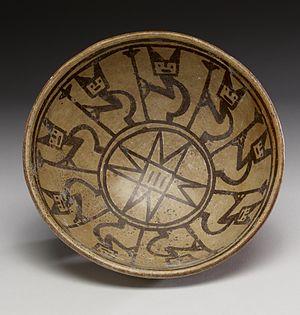
Les civilisations précolombiennes en Colombie sont aujourd'hui l'objet de l'intérêt de la science et de la culture, la connaissance de ces civilisations étant une manière de s'approcher de l'identité et de la genèse de la nation colombienne. Bien que l'époque précolombienne puisse se révéler complexe et que dans de nombreux cas les informations disponibles soient incomplètes ou interprétées selon différents points de vue, elle intéresse des sciences telles que l'archéologie, l'anthropologie, l'histoire, la sociologie et d'autres. Dans l'étude de l'époque précolombienne sur le territoire national, les travaux et l'avancée des recherches dans les autres pays d'Amérique sont utiles.